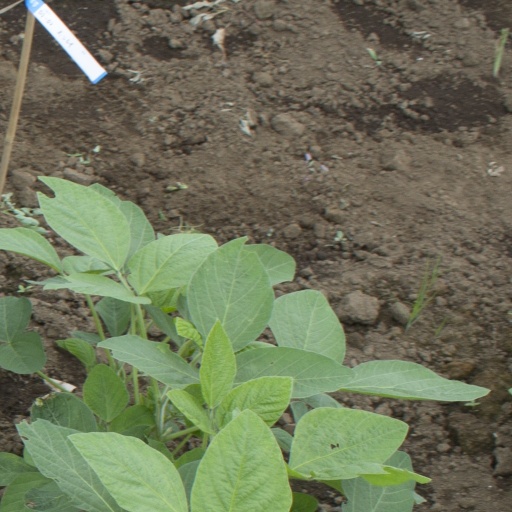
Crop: soybean